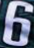
Number: 6